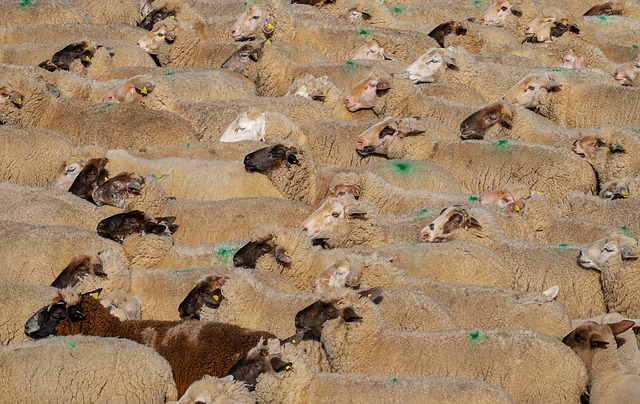
Label: sheep